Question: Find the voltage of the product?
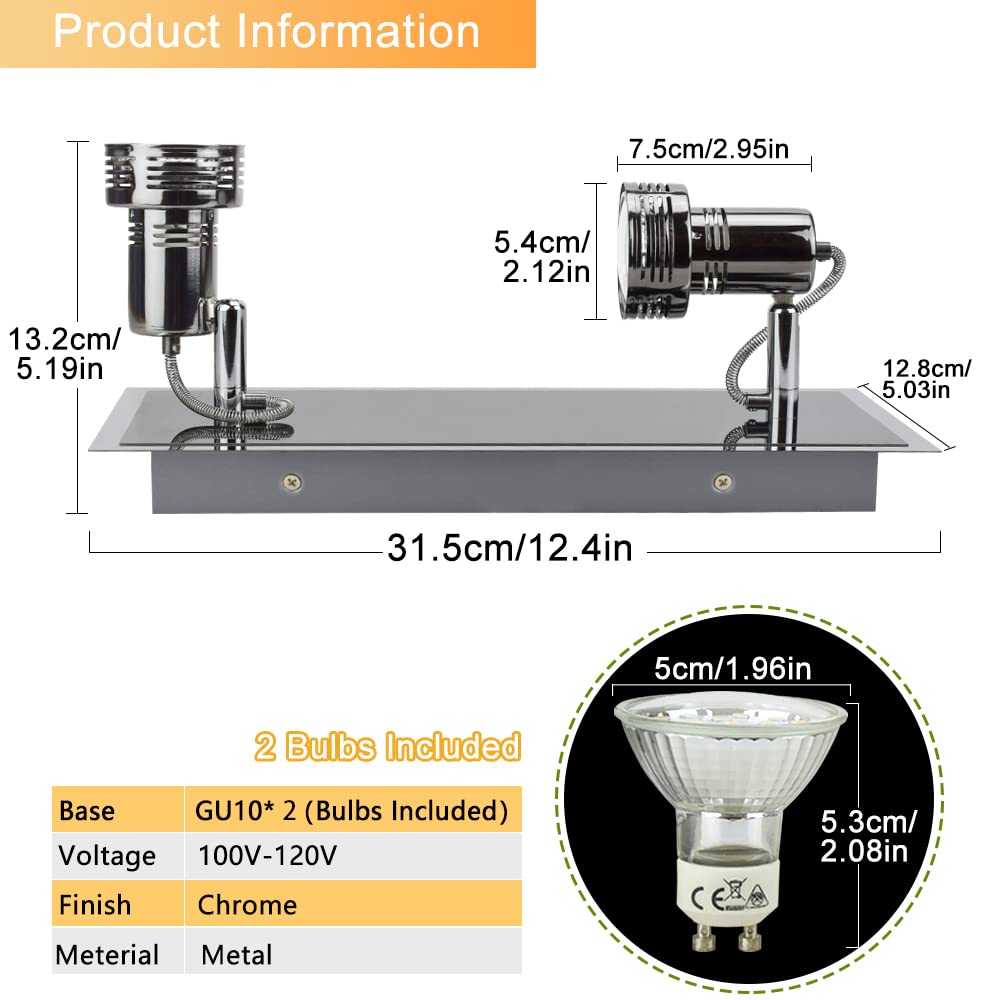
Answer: [100.0, 120.0] volt